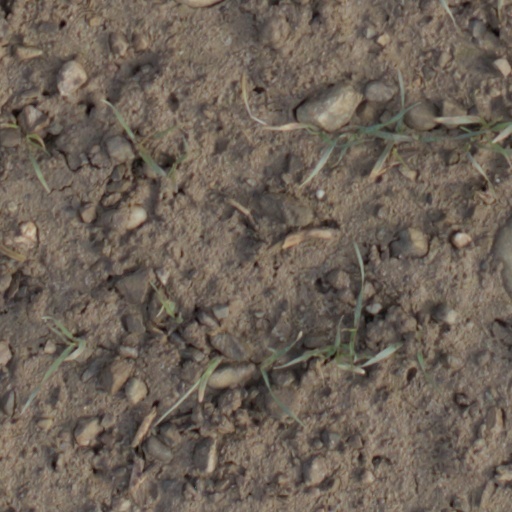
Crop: wheat